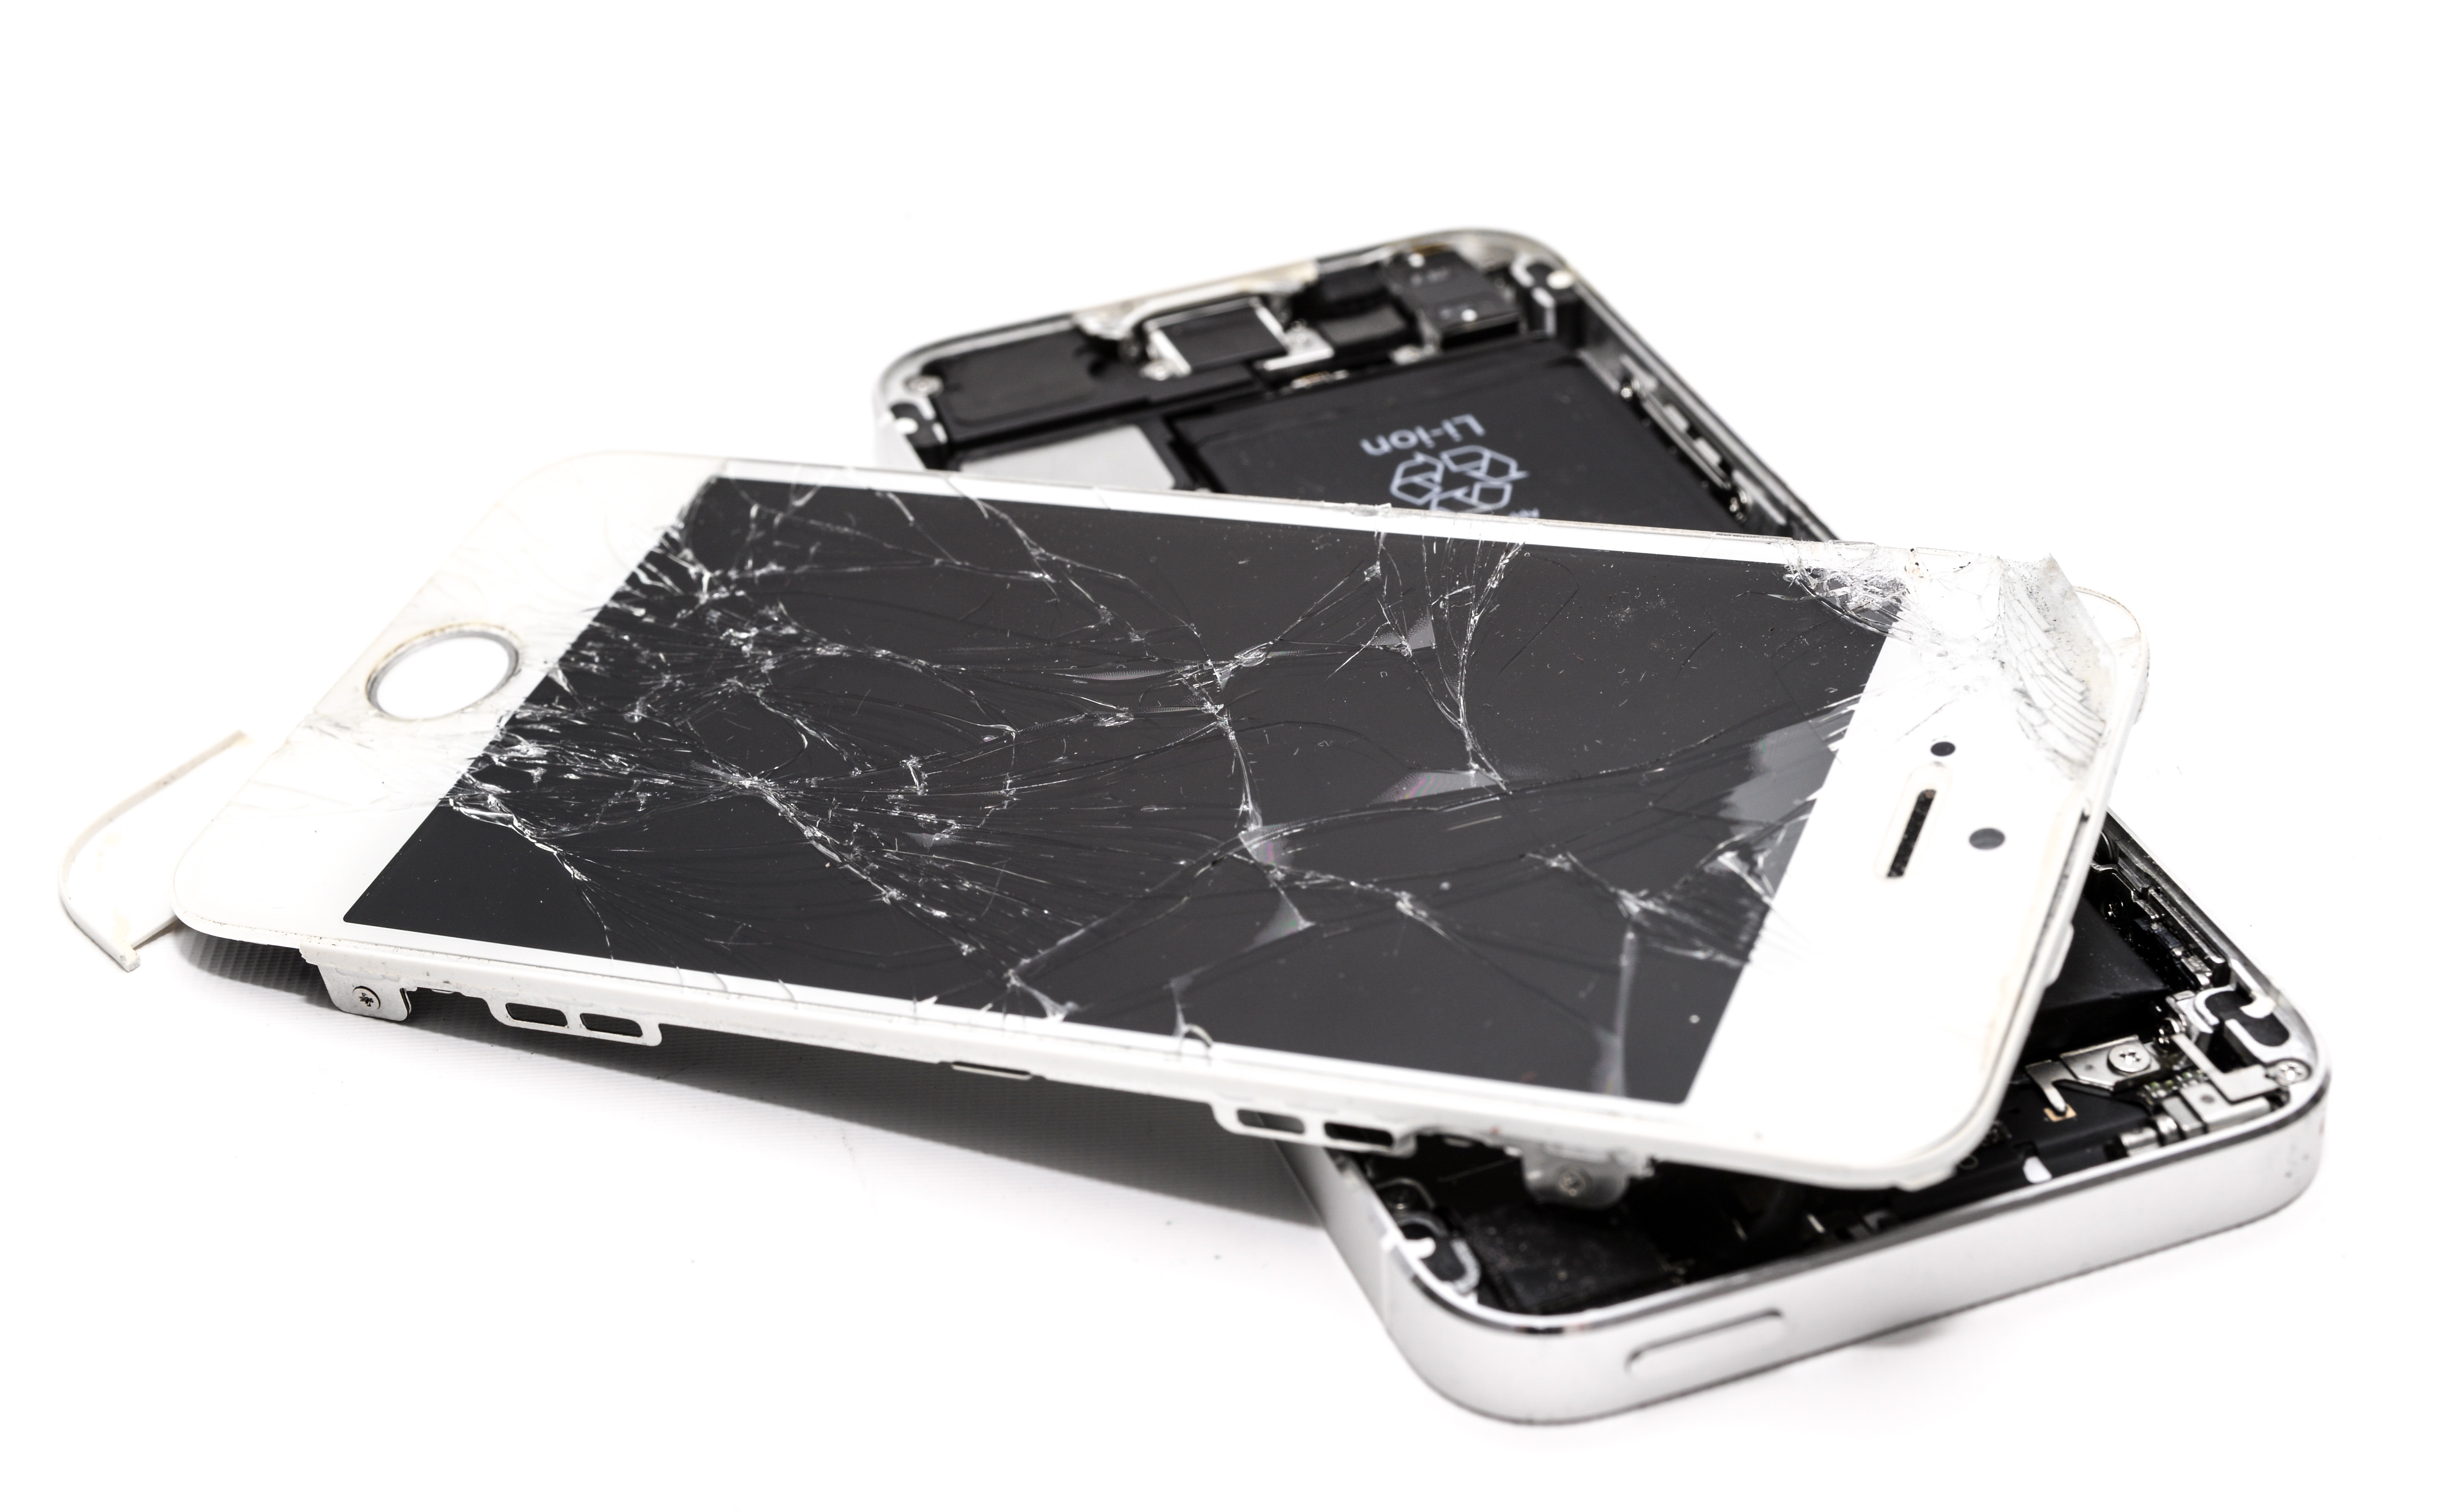
gadget, product, technology, electronic device, mobile phone, communication device, smartphone, iphone, metal, aluminium, portable communications device, silver, electronics, fashion accessory, black and white